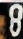
Number: 8